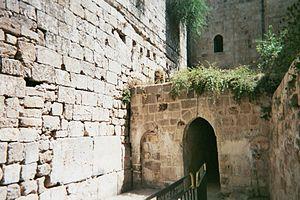
Kotel Hakatan, le petit mur des lamentations à Jérusalem.
Le Mur des Lamentations est une partie du mur de soutènement de l'esplanade du Temple de Jérusalem, situé dans le quartier juif de la vieille ville de Jérusalem. Bâti au Iᵉʳ siècle durant l'achèvement de la construction du Second Temple, il renforce le flanc occidental du temple, d’où son appelation juive traditionnelle de Mur occidental, et en constitue l’un des principaux vestiges. Il est révéré en cette qualité comme mur du Mont du Temple, d’autant qu’il est actuellement le lieu le plus proche du Saint des Saints, et est de ce fait considéré par le peuple juif comme l'endroit le plus saint pour la prière. Après l’érection de la cité romaine d’Ælia Capitolina, conçue pour effacer le souvenir de Jérusalem, et l’exclusion des Juifs de celle-ci, ils sont autorisés contre paiement à se rendre un jour par an au pied du mur pour se lamenter sur la destruction de la ville. L’appelation « Mur des Lamentations » apparaît alors dans les écrits des pélerins chrétiens, et témoigne de l'antijudaïsme ambiant car la destruction du Temple est considérée comme la preuve des enseignements de Jésus ainsi que le juste châtiment des Juifs qui ne l’ont pas accepté.
Le quartier musulman est l'un des quatre quartiers de la vieille ville de Jérusalem. Le quartier est situé dans la partie nord-est de celle-ci et couvre 31 hectares pour une population de 22 000 habitants.